William Lewis (football)

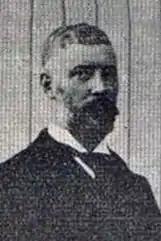
Lewis while with Brentford in 1902.

William Lewis (September 1860 – 6 May 1916) was an English football referee, director, secretary and manager, active in the early 20th century. He managed Brentford and Chelsea, the latter in the Football League.